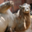
Label: camel